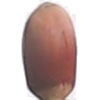
Label: Hazelnut 1